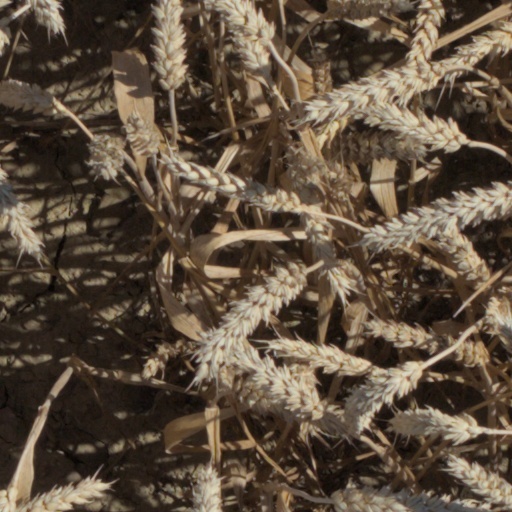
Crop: wheat